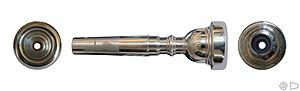
Une embouchure de trompette. Le modèle présenté est une Vincent Bach 1½C. Technical view following the French standard projection (first angle).
Vincent Bach Corporation était une entreprise américaine de fabrication d'instruments de musique, notamment de cuivres et accessoires, en particulier d'embouchures. Après plusieurs fusions-acquisitions elle devient la marque commerciale Vincent Bach qui appartient au groupe d'entreprises Conn-Selmer, elle-même une succursale de Steinway Musical Instruments. Conn-Selmer utilise la marque Vincent Bach pour la distribution d'une gamme complète de cuivres. Lesdéveloppements ultérieurs sont distribués sous la marque Bach Stradivarius.